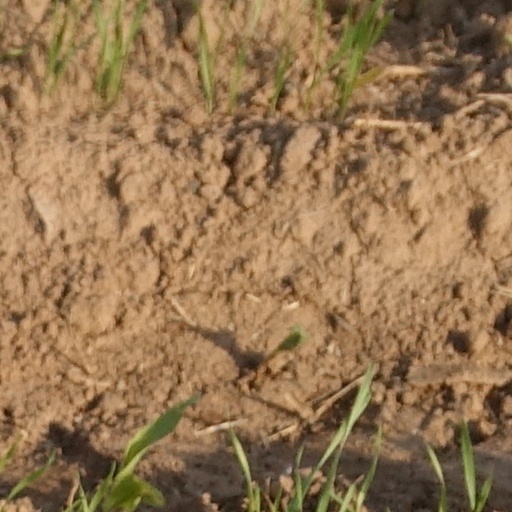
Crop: wheat